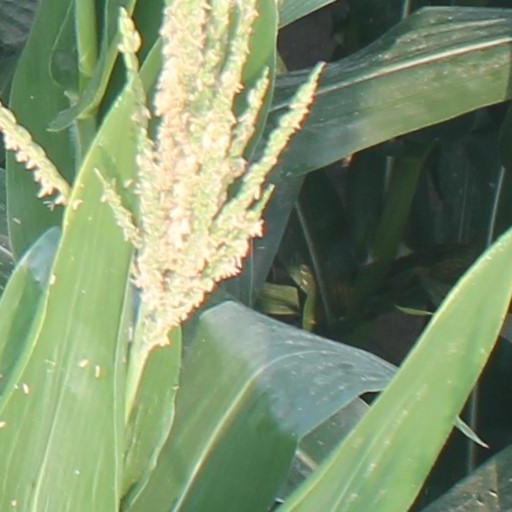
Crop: maize; corn